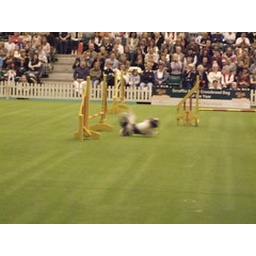
This was the dissabled competiotion in the agility competition....not that impressive but the dogs were cute